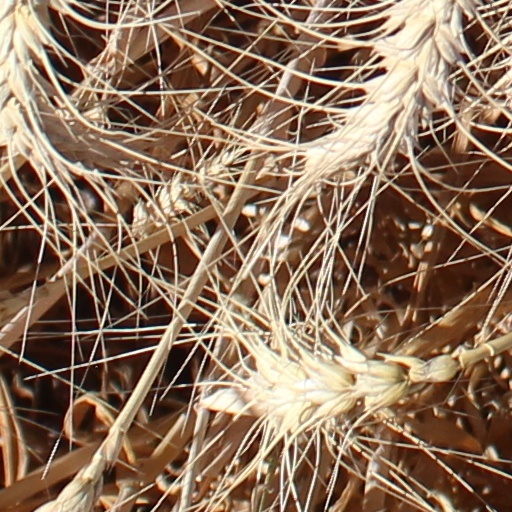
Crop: wheat